Great Britain

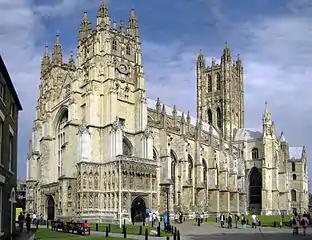
Canterbury Cathedral, seat of the Church of England, Great Britain's largest denomination

In a similar sense to fauna, and for similar reasons, the flora consists of fewer species compared to much larger continental Europe. The flora comprises 3,354 vascular plant species, of which 2,297 are native and 1,057 have been introduced. The island has a wide variety of trees, including native species of birch, beech, ash, hawthorn, elm, oak, yew, pine, cherry and apple. Other trees have been naturalised, introduced especially from other parts of Europe (particularly Norway) and North America. Introduced trees include several varieties of pine, chestnut, maple, spruce, sycamore and fir, as well as cherry plum and pear trees. The tallest species are the Douglas firs; two specimens have been recorded measuring 65 metres or 212 feet. The Fortingall Yew in Perthshire is the oldest tree in Europe.